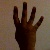
The image shows a hand gesture representing the number 4 in Indian Sign Language.